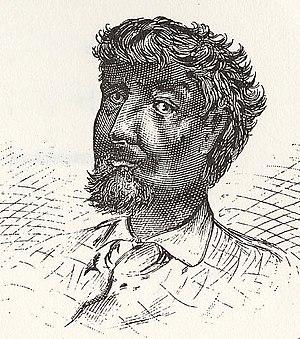
Jean Baptiste Pointe du Sable, né vers 1745 à Saint-Marc et décédé le 28 août 1818 à Saint Charles, est le fondateur et premier habitant de la ville de Chicago.